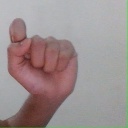
अक्षर: घ